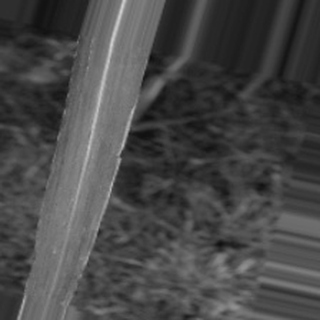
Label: sugarcane_bacterial_blight